Describe the emotion expressed in this image:  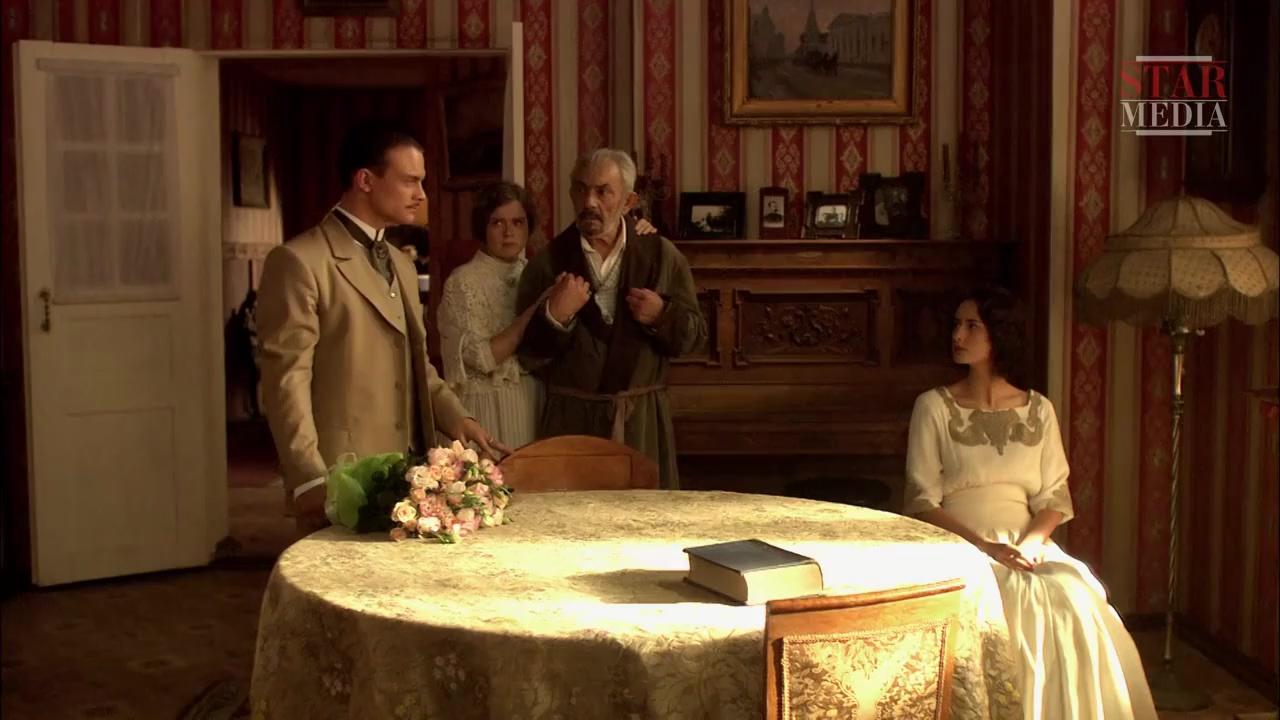
This person displays Pain, valence and arousal with low intensity.